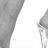
Emotion: neutral